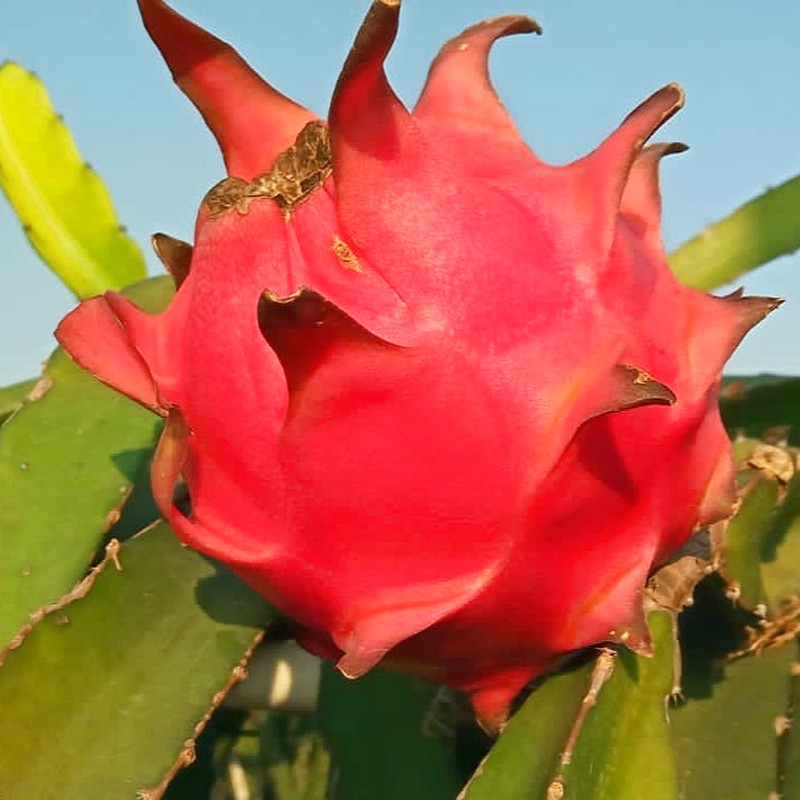
Label: Fresh Dragon Fruit